Eleonora Duse

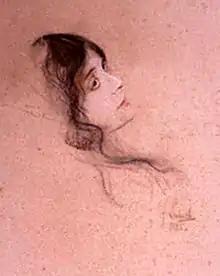
Eleonora Duse portrayed by Franz von Lenbach

By this time, her career was in full swing and her popularity was high in 1885. She travelled on tour to South America, and upon her return a year later she formed her own company, meaning that she would assume the additional responsibilities of both manager and director.